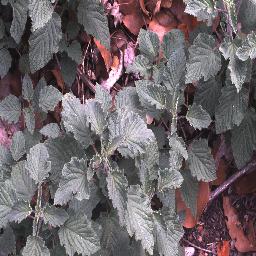
Label: negative